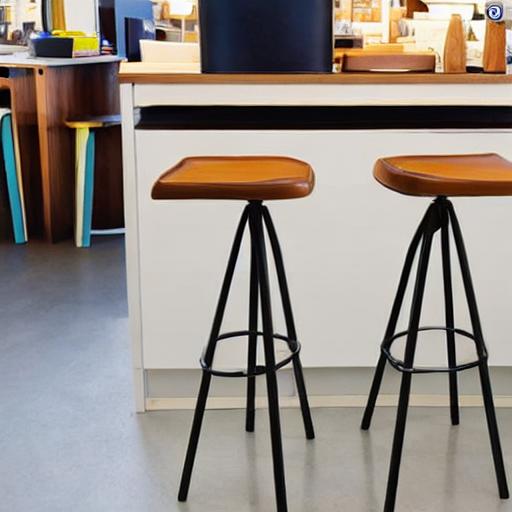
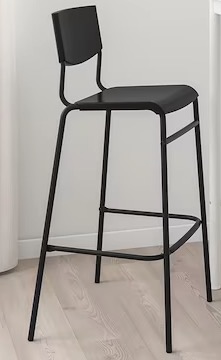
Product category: stool
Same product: no